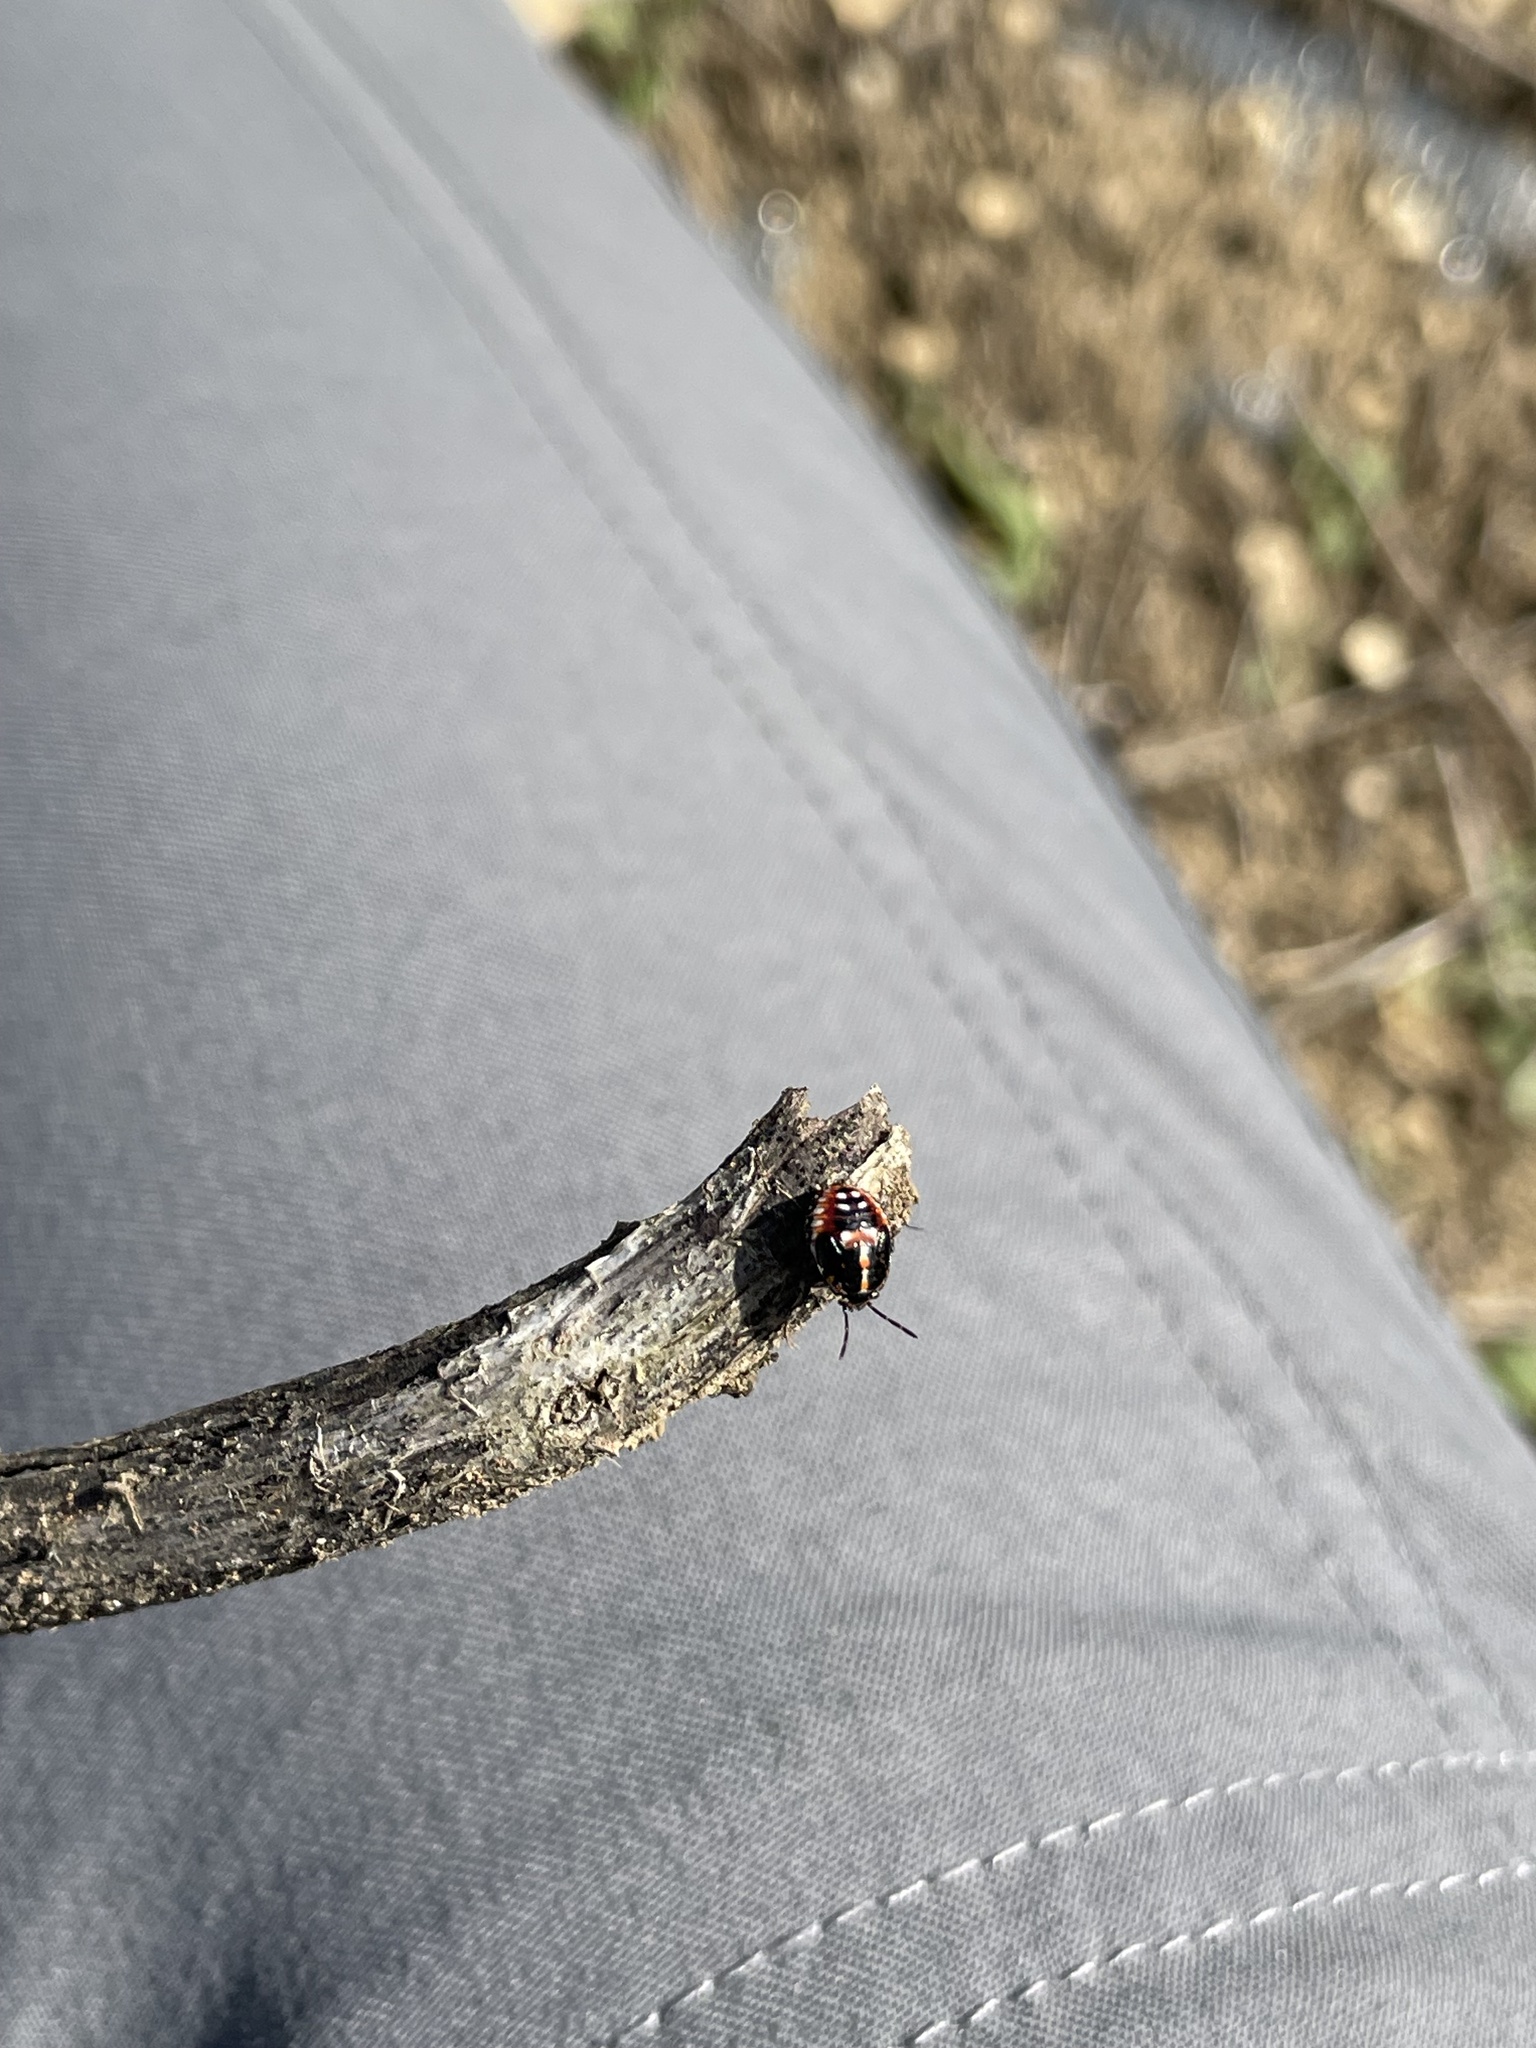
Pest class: stink_bug